1922 FA Cup final

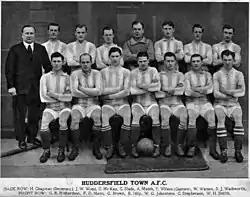
Huddersfield Town, winners

This was the last final before the opening of Wembley Stadium, and was also Huddersfield Town's only FA Cup triumph. Preston goalkeeper James Mitchell was the first (and only) player ever to wear spectacles in an FA Cup Final.